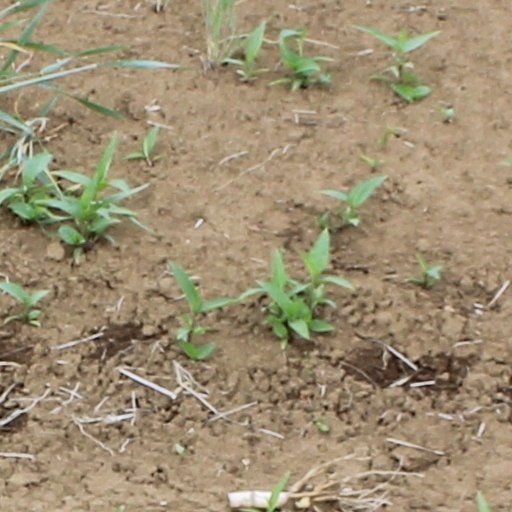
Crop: wheat